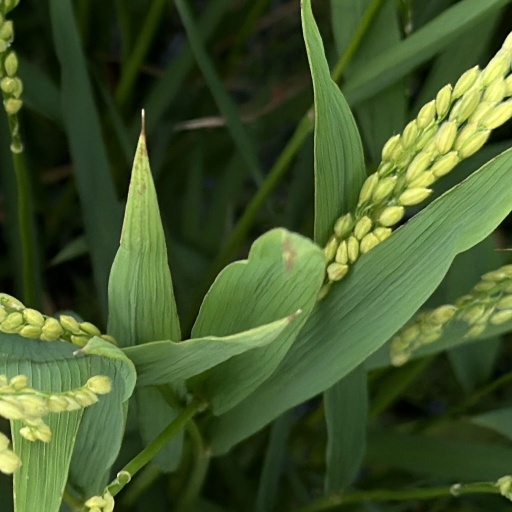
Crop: rice